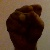
The image shows a hand gesture representing the letter 'S' in Indian Sign Language.